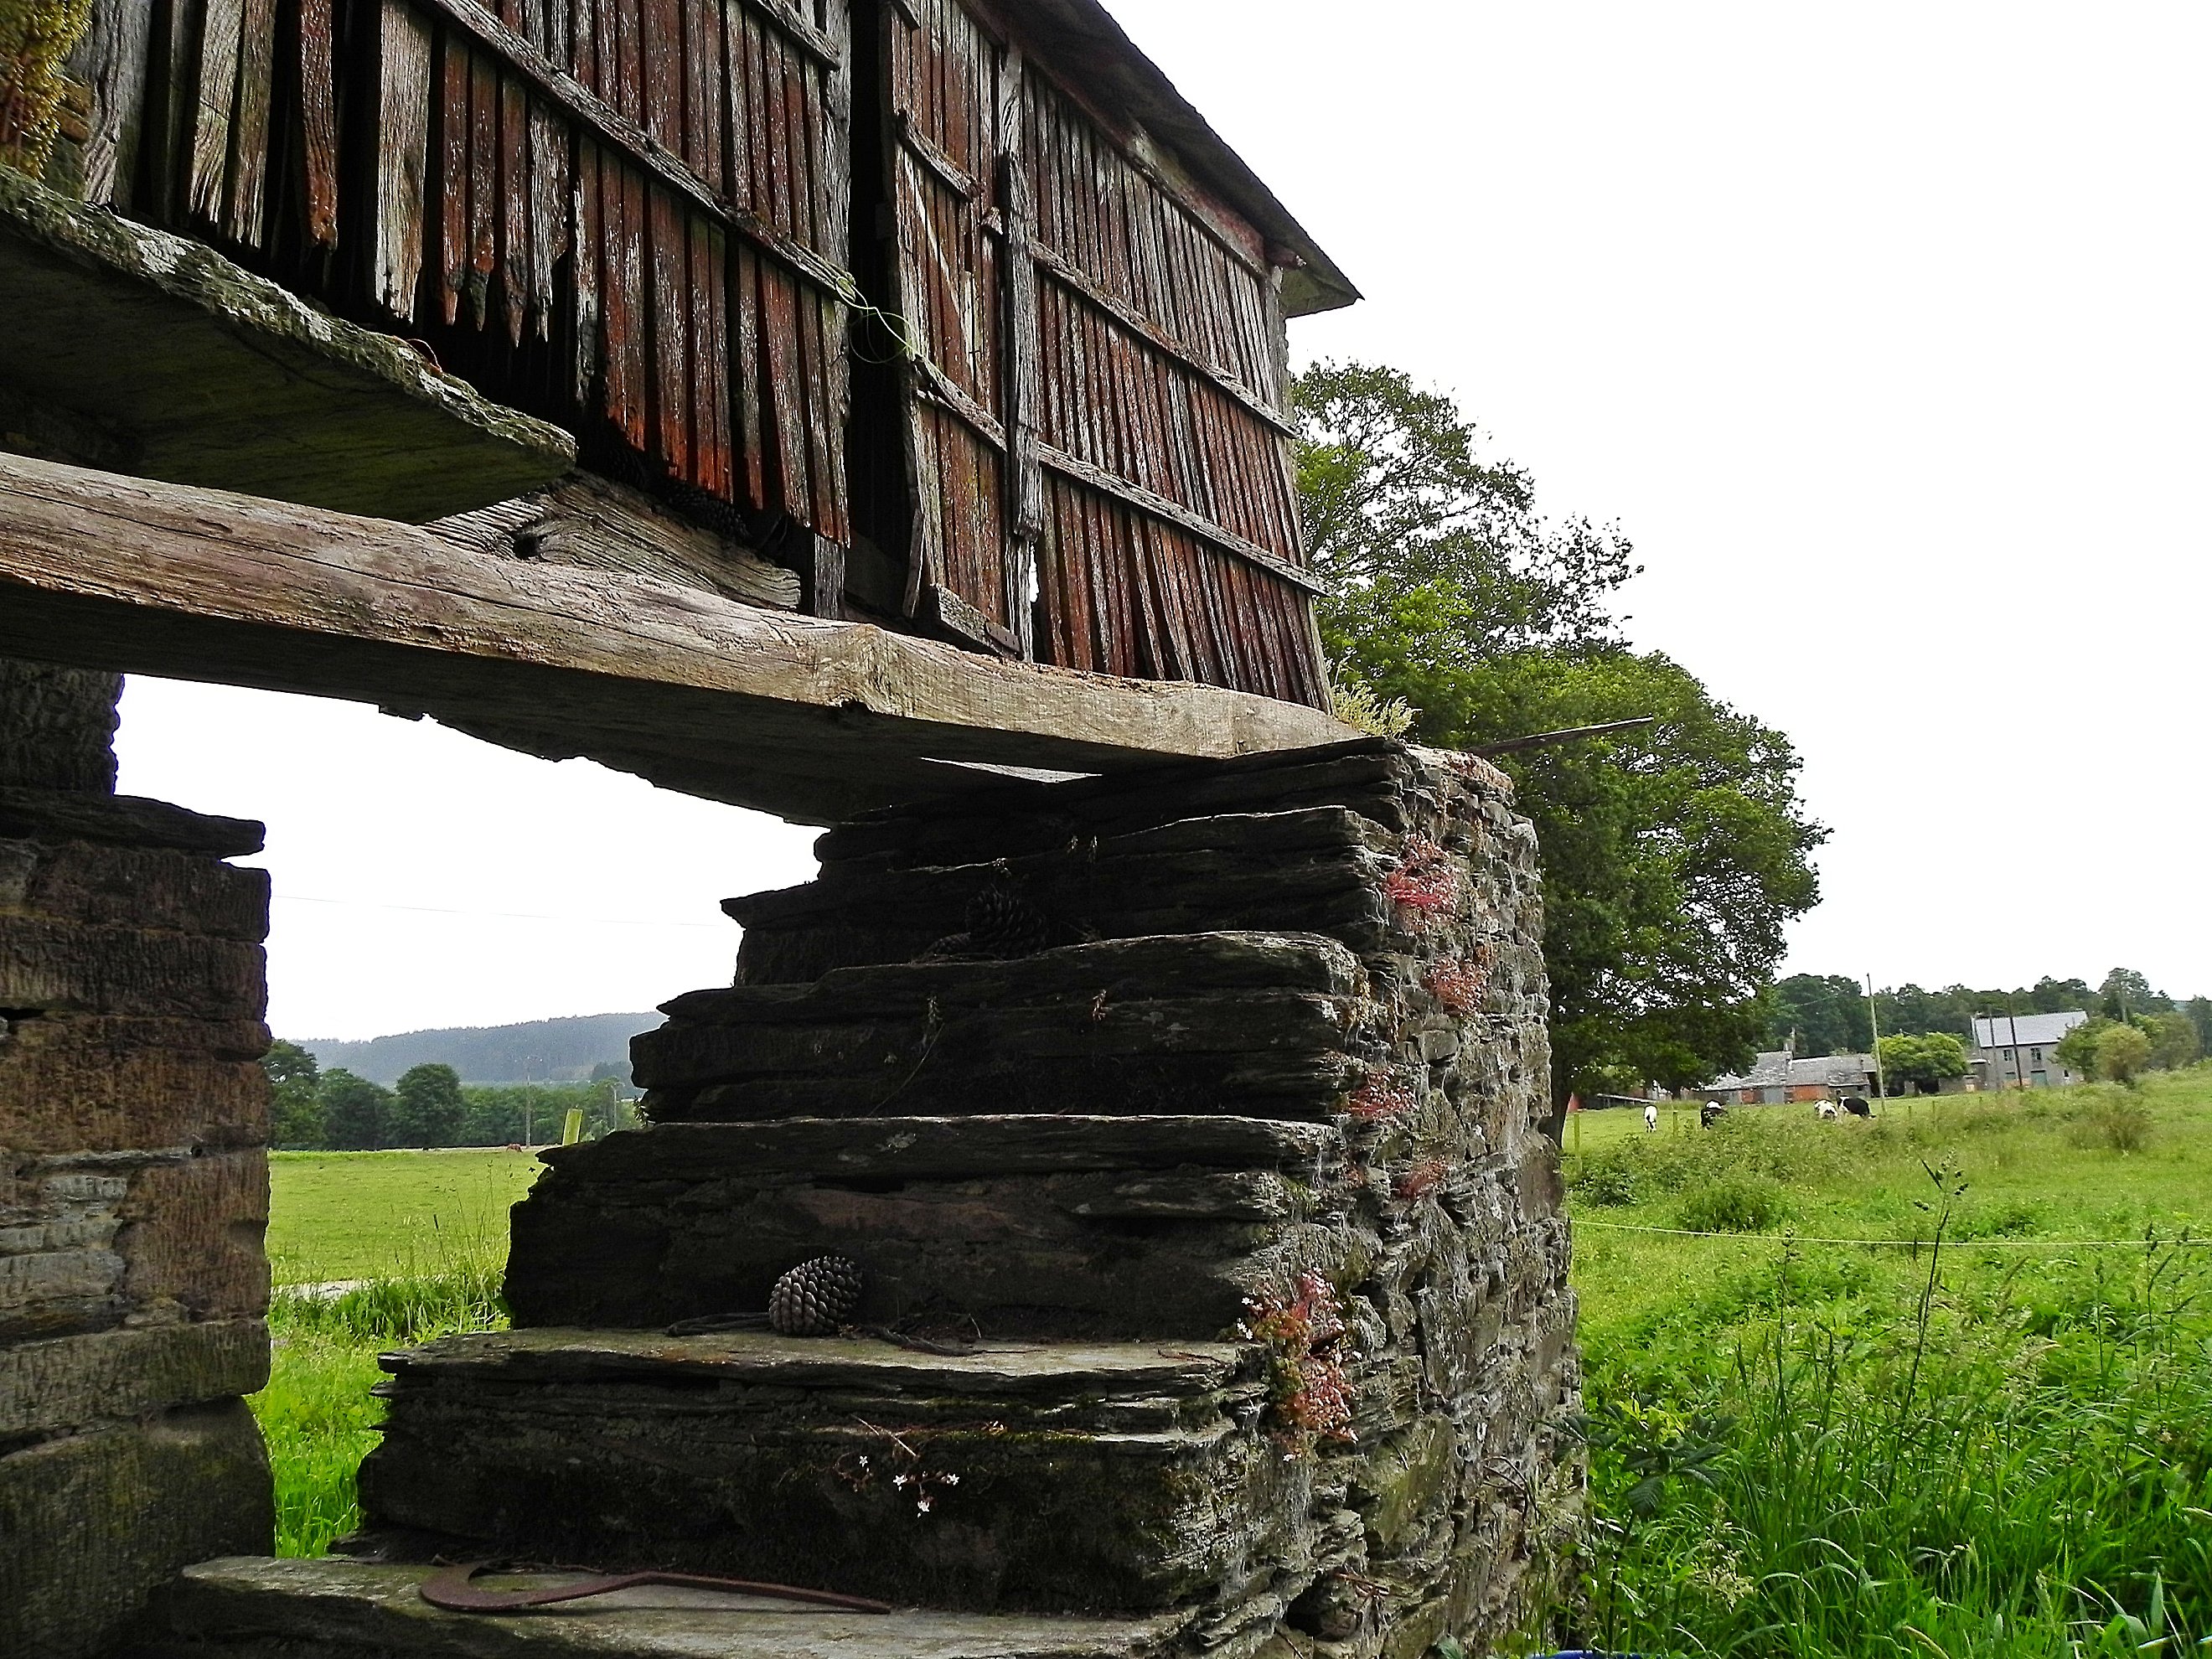
bridge, building, wall, rural, waterway, spain, ruins, galicia, ggl1, canoneos500d, ruralgalicia, galiza